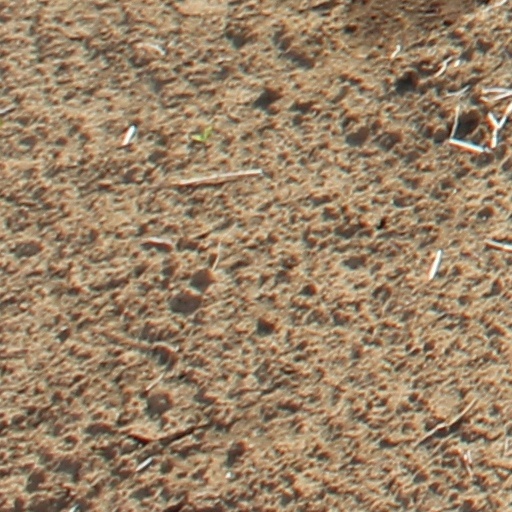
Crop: wheat